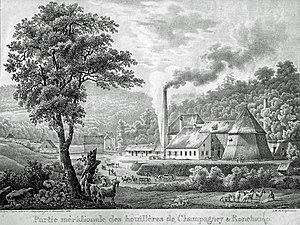
Le puits Saint-Louis en 1826, de gauche à droite
Les Vosges saônoises forment en France un territoire culturellement lié à une économie, à une géographie, à une histoire et à un folklore particulier. Situé dans le nord et l'est du département de la Haute-Saône, en région Bourgogne-Franche-Comté. Il est composé d'un ensemble de montagnes, de collines et de plaines vallonnées appartenant au massif des Vosges au nord et à celui du Jura au sud. Il se prolonge au sud, sur le plateau de la Haute-Saône, et a donné son nom au pays des Vosges saônoises, une structure de regroupement de collectivités locales.
La Compagnie départementale du Haut-Rhin pour la recherche de nouvelles mines de houille est une société minière anonyme qui a réalisé de nombreuses recherches entre 1822 et 1832 dans le bassin houiller stéphanien sous-vosgien, plus précisément dans le sud du Haut-Rhin dont une partie deviendra le Territoire de Belfort ainsi que dans le bassin houiller de la vallée de Villé, dans l'espoir de trouver une continuité au gisement de houille exploité dans les mines de Ronchamp depuis le milieu du XVIIIᵉ siècle.
La chronologie des houillères de Ronchamp rassemble toutes les dates qui ont marqué l'histoire des houillères de Ronchamp et de l'après-mine.
La première catastrophe du puits Saint-Louis est le tout premier coup de grisou que connait le bassin minier de Ronchamp et Champagney et l'un des premiers de France. Il est également l'un des plus meurtriers de l'histoire des houillères de Ronchamp en faisant vingt morts et seize blessés. L'explosion se produit le 10 avril 1824 au puits Saint-Louis. Cette catastrophe va profondément marquer la population locale et l'opinion nationale, remettant en question la sécurité dans les mines grisouteuses et les conditions de l'aérage.
Les houillères de Ronchamp sont des mines de charbon situées dans l'est de la France exploitant la partie occidentale du bassin houiller stéphanien sous-vosgien, sous l'administration de différentes compagnies minières. Elles s'étendent sur trois communes, Ronchamp, Champagney et Magny-Danigon, dans le département de la Haute-Saône. Elles ont produit entre 16 et 17 millions de tonnes pendant plus de deux siècles, du milieu du XVIIIᵉ siècle jusqu'au milieu du XXᵉ siècle pour alimenter les industries saônoises et alsaciennes. Leur exploitation a profondément marqué le paysage du bassin minier de Ronchamp et Champagney avec ses terrils, cités minières et puits de mine, mais aussi l'économie et la population locale. Une forte camaraderie et une conscience de classe se développent, notamment avec l'arrivée des Fressais, favorisant plusieurs grèves et mouvements sociaux.
Les Vosges [voːʒ] sont un massif de moyennes montagnes du Nord-Est de la France qui sépare le plateau lorrain de la plaine d'Alsace. D'origine varisque et majoritairement constituées de grès et de granite, elles atteignent des altitudes modestes culminant à 1 423 mètres au Grand Ballon.
Le hameau de la Houillère est un hameau situé sur les territoires des communes françaises de Ronchamp et de Champagney au cœur du bassin minier, dans le département de la Haute-Saône en région Bourgogne-Franche-Comté.